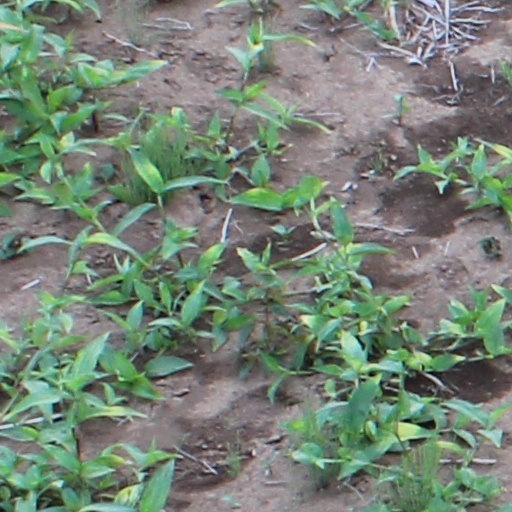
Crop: wheat